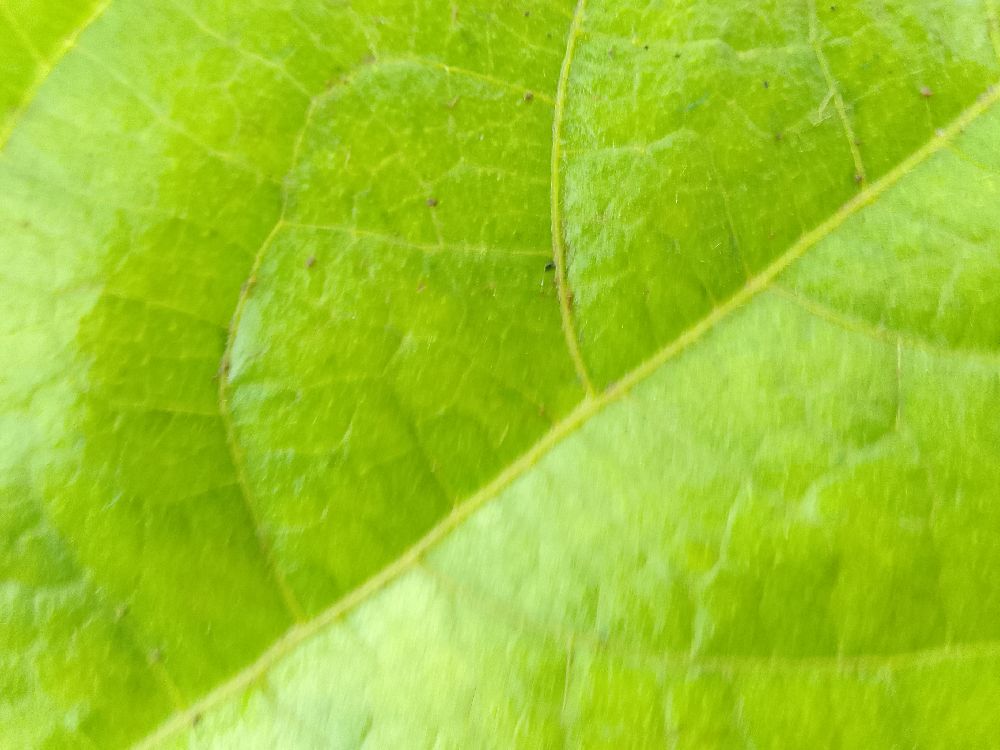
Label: healthy